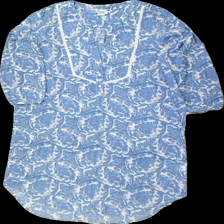
View: front
Type: Dress
Category: Ladies
Brand: Saint Tropez
Colors: Blue, White, Black
Material: 100% algodon
Pattern: Geometric print
Cut: V-collar
Size: M
Season: All
Stains: Minor
Damage: smuts fläck
Damage location: top right
Price range: <50
Recommended usage: Export
Description: klänning med geometriskt mönster